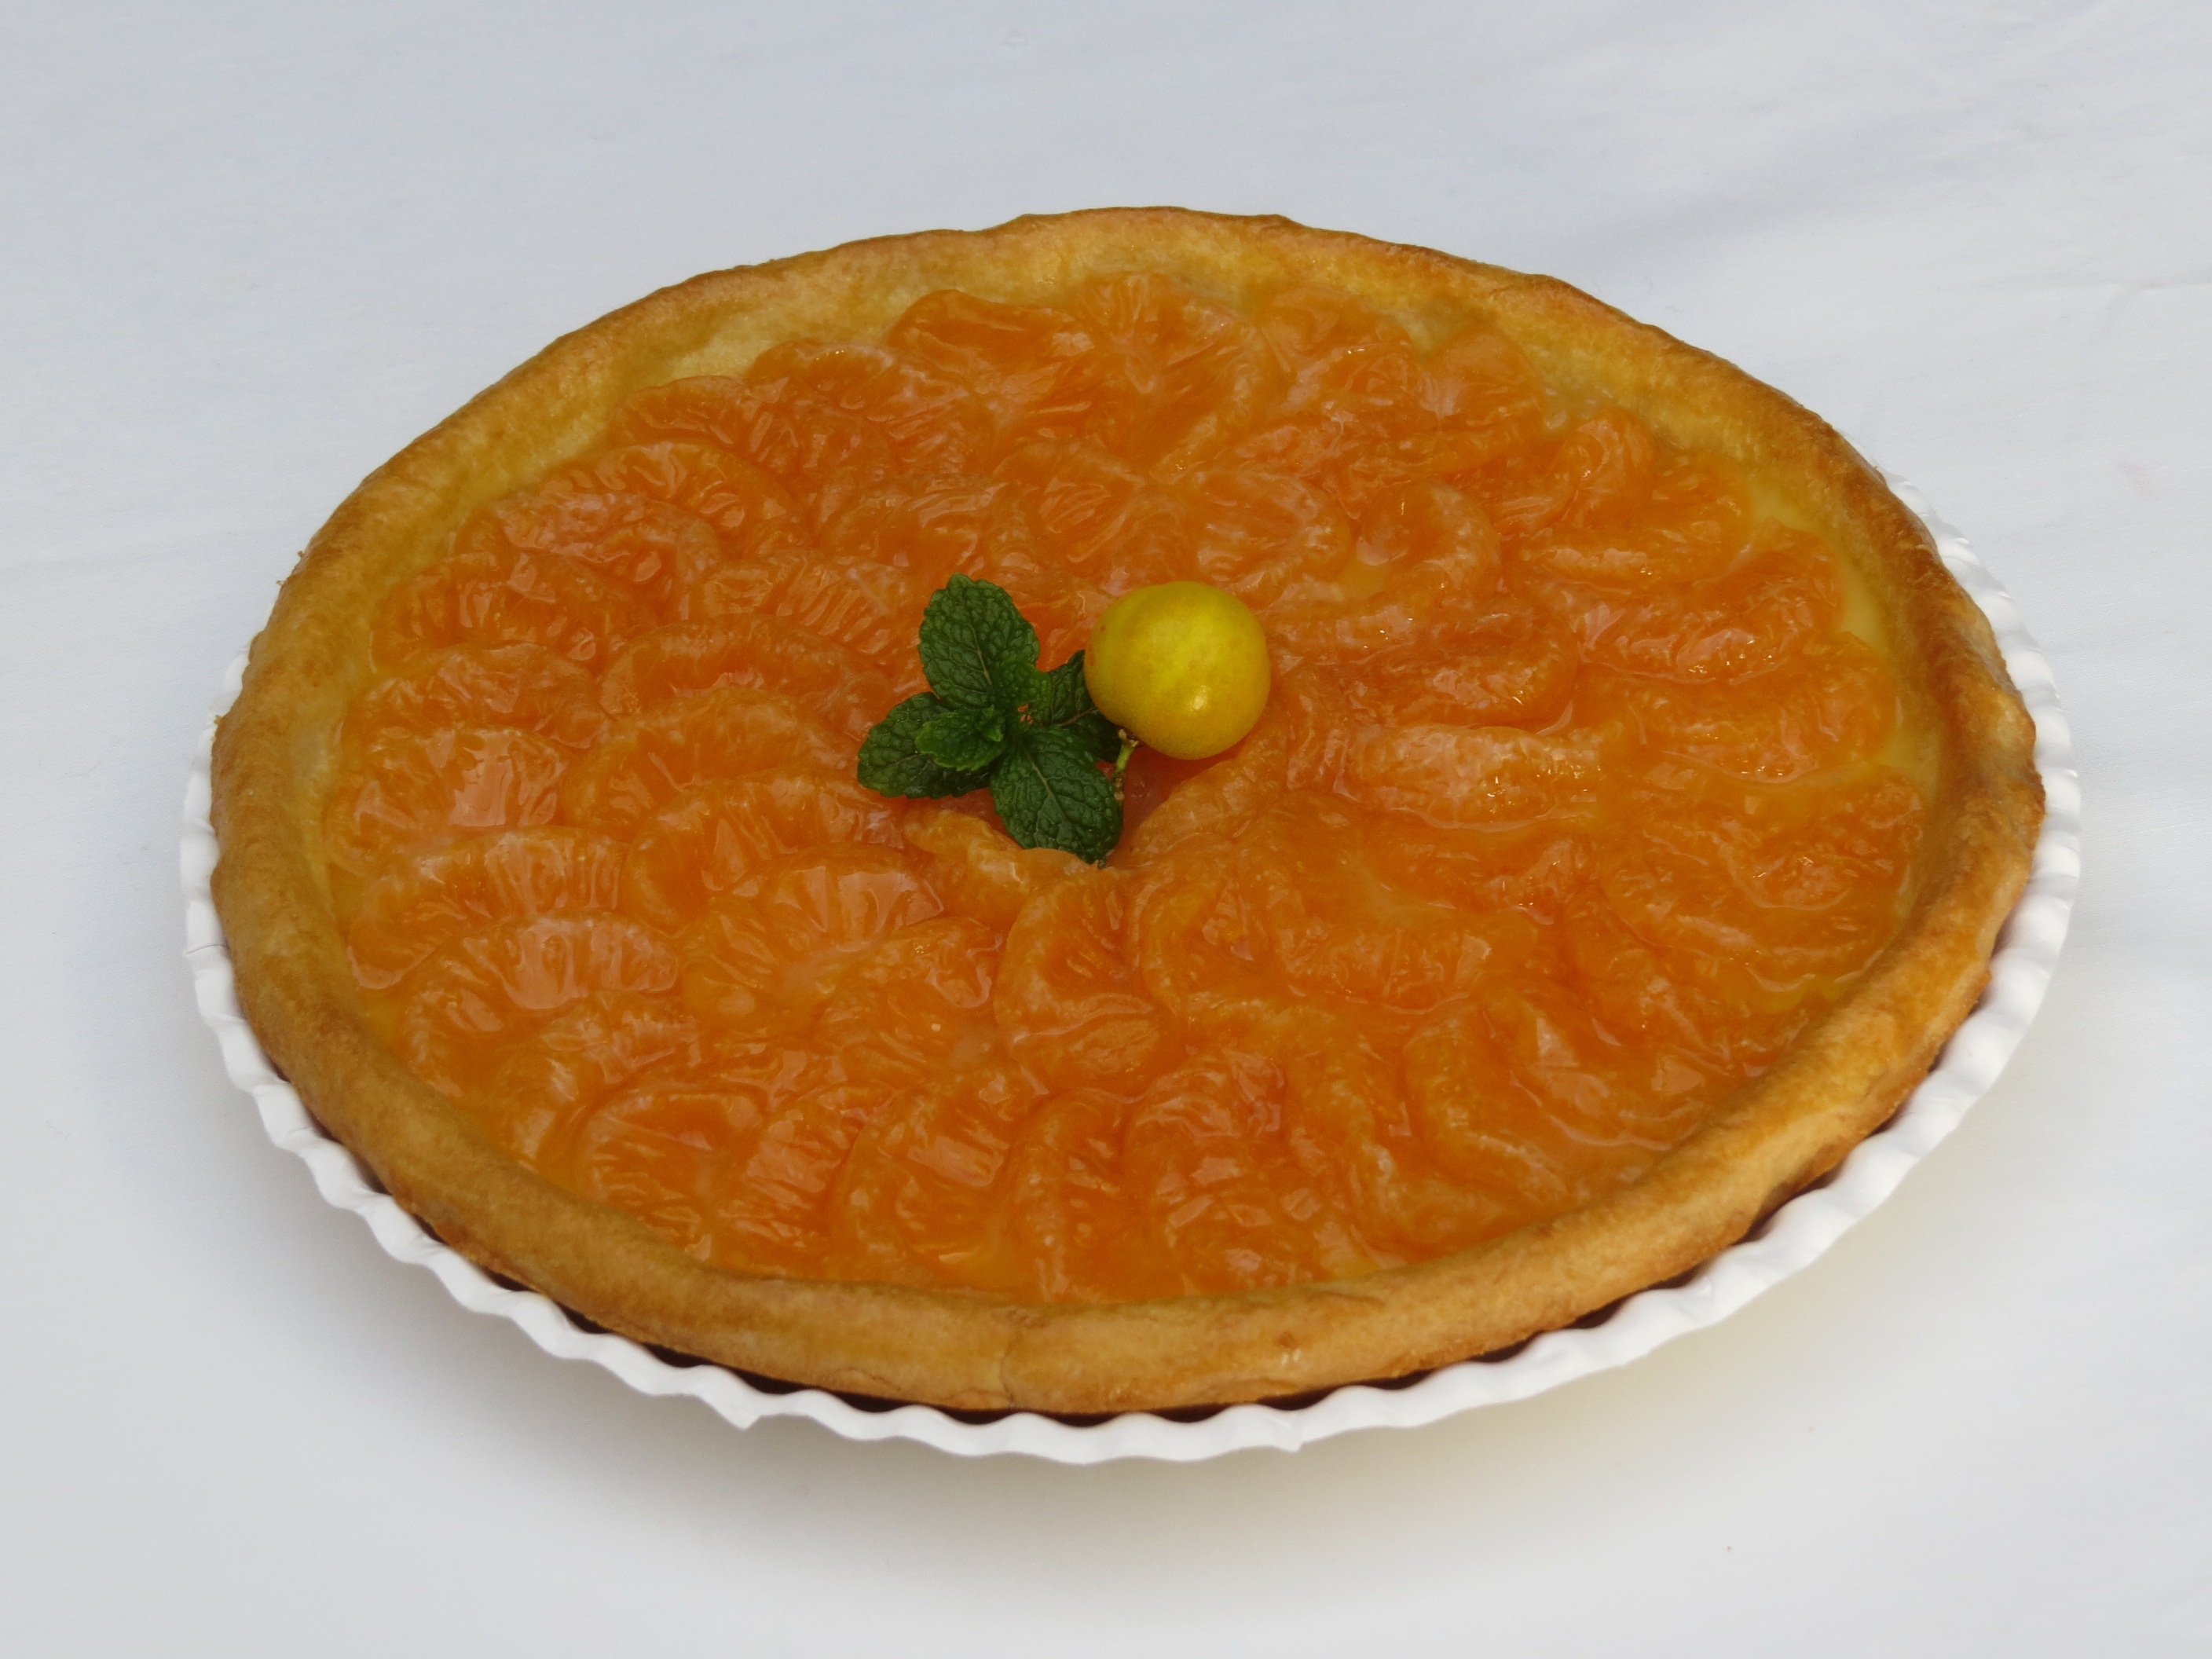
plant, fruit, orange, dish, food, produce, dessert, cuisine, syrup, pastry, tangerine, calabaza, clementine, baked goods, flowering plant, custard, land plant, tangerine tart, sweetened dough